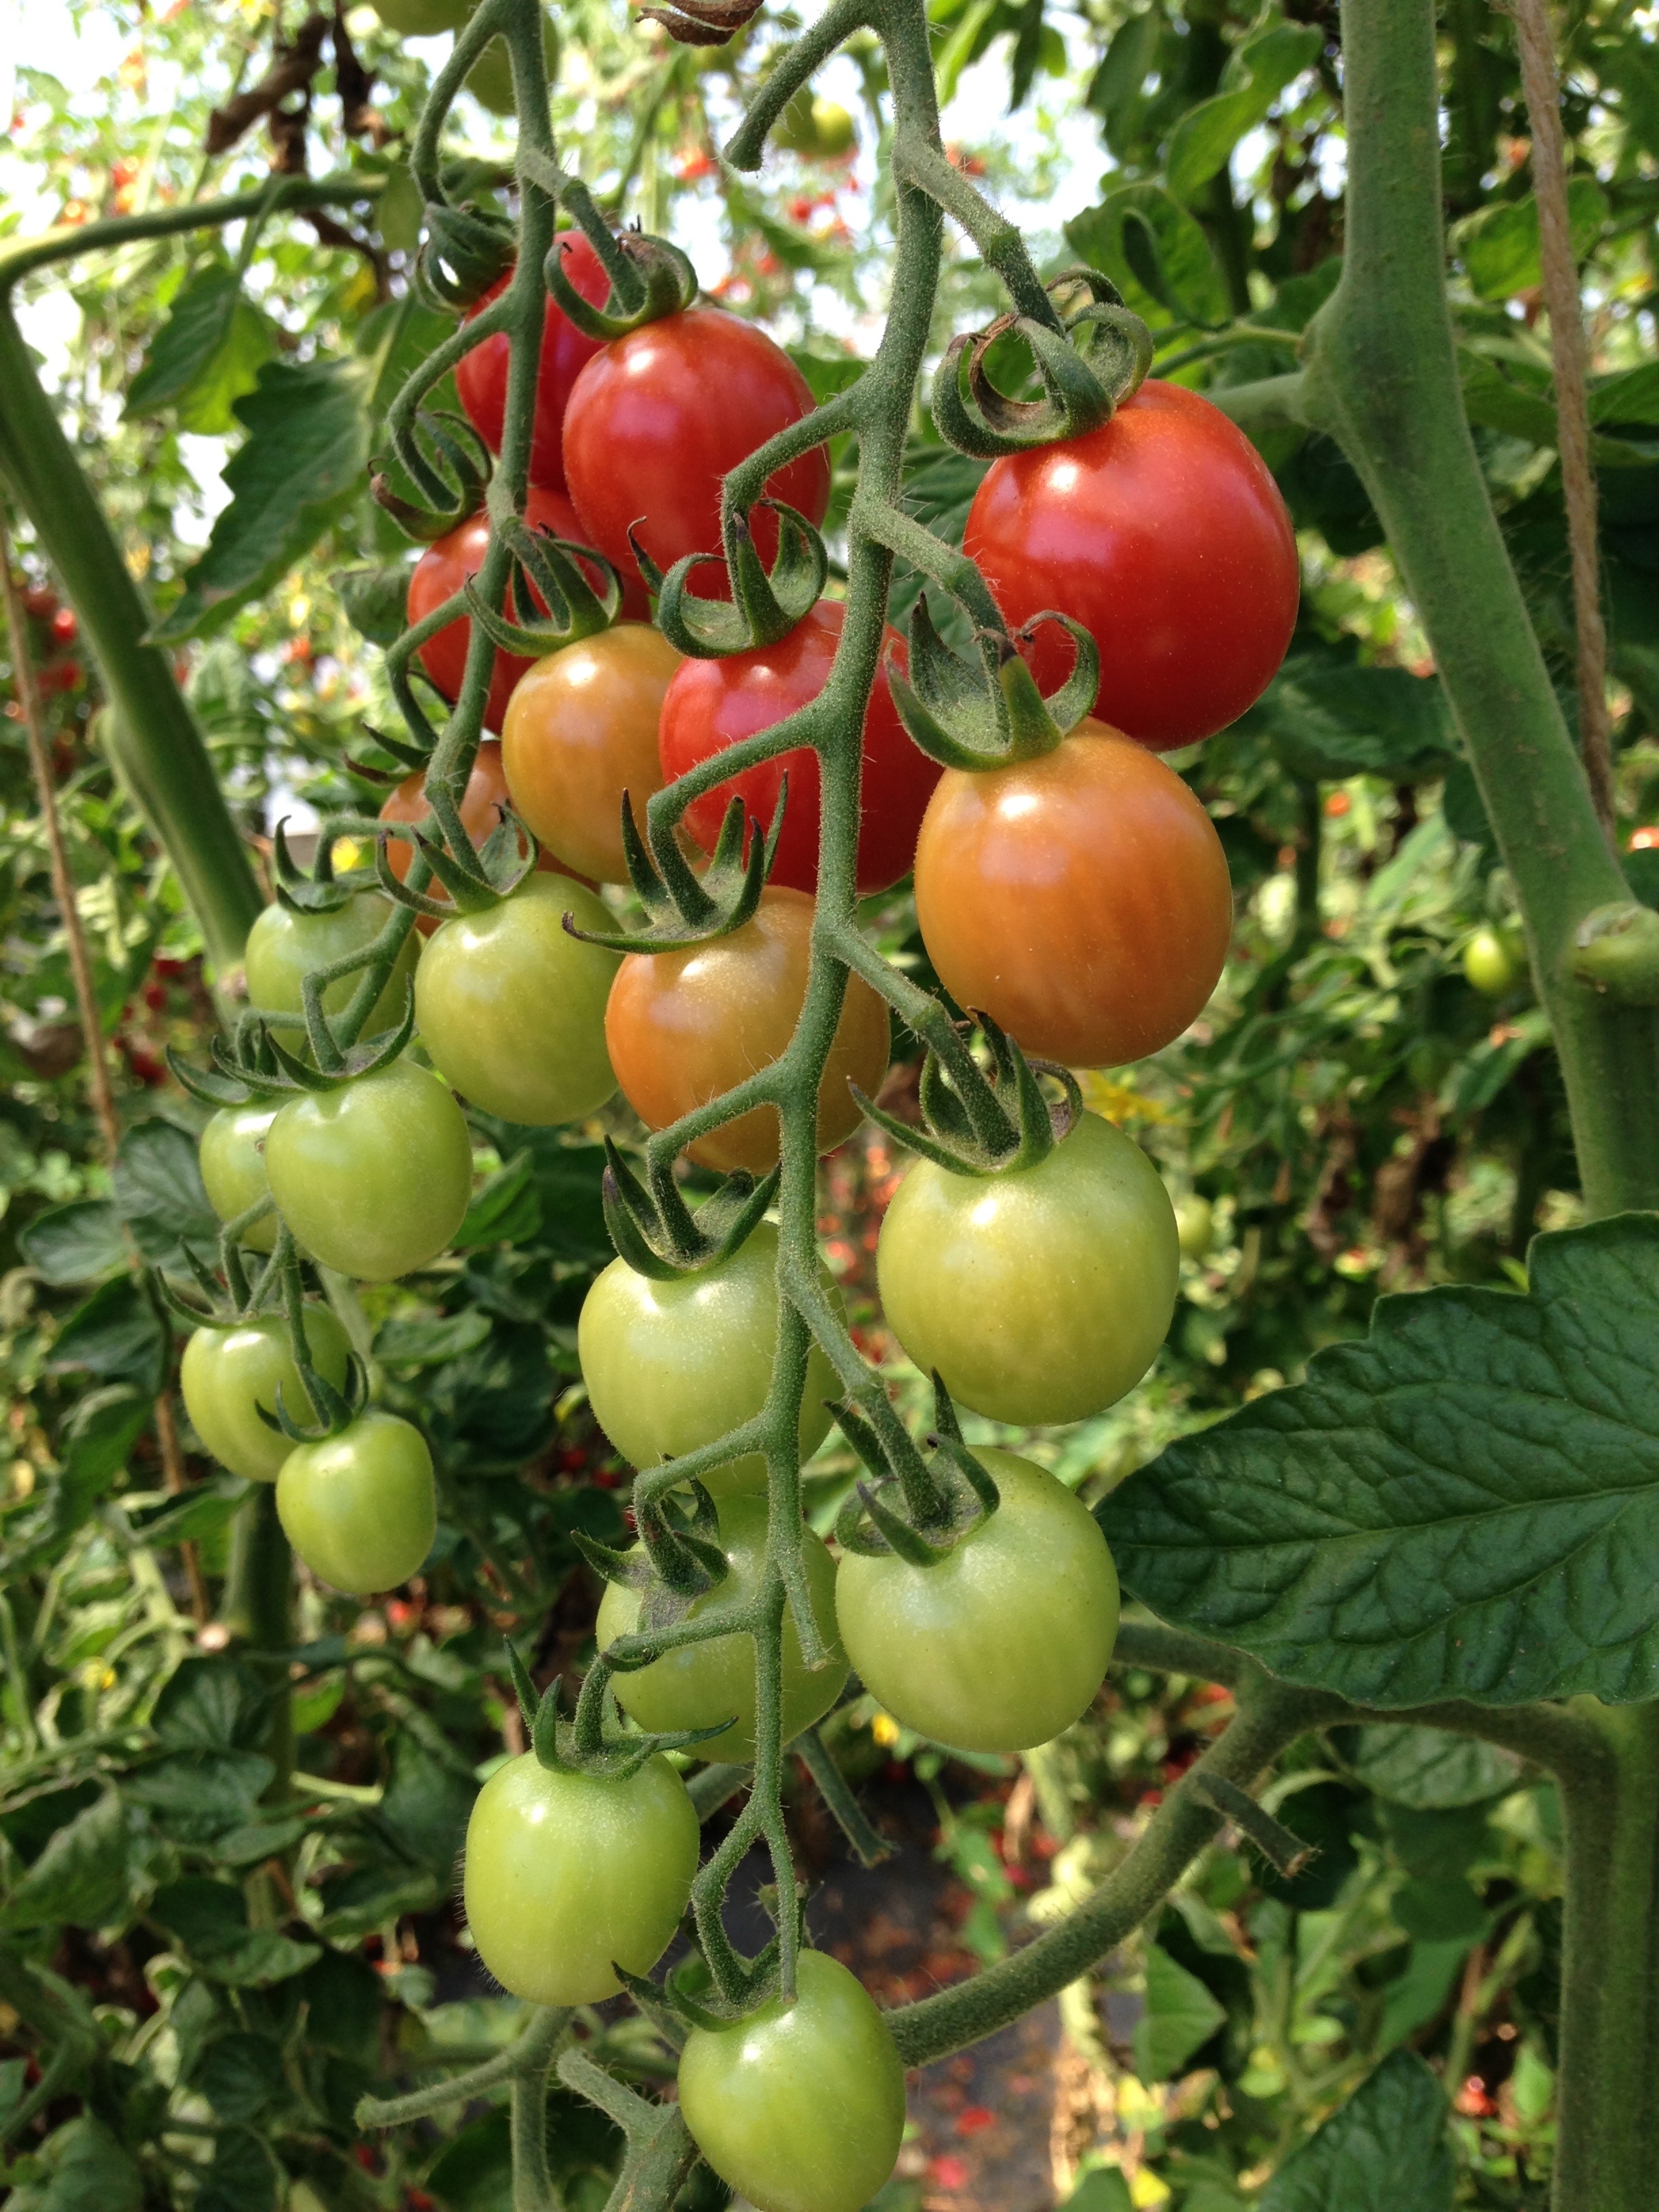
plant, fruit, flower, food, produce, vegetable, garden, tomato, flowering plant, acerola, malpighia, land plant, potato and tomato genus